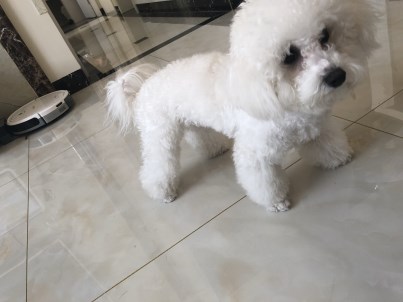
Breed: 3083-n000117-Bichon_Frise